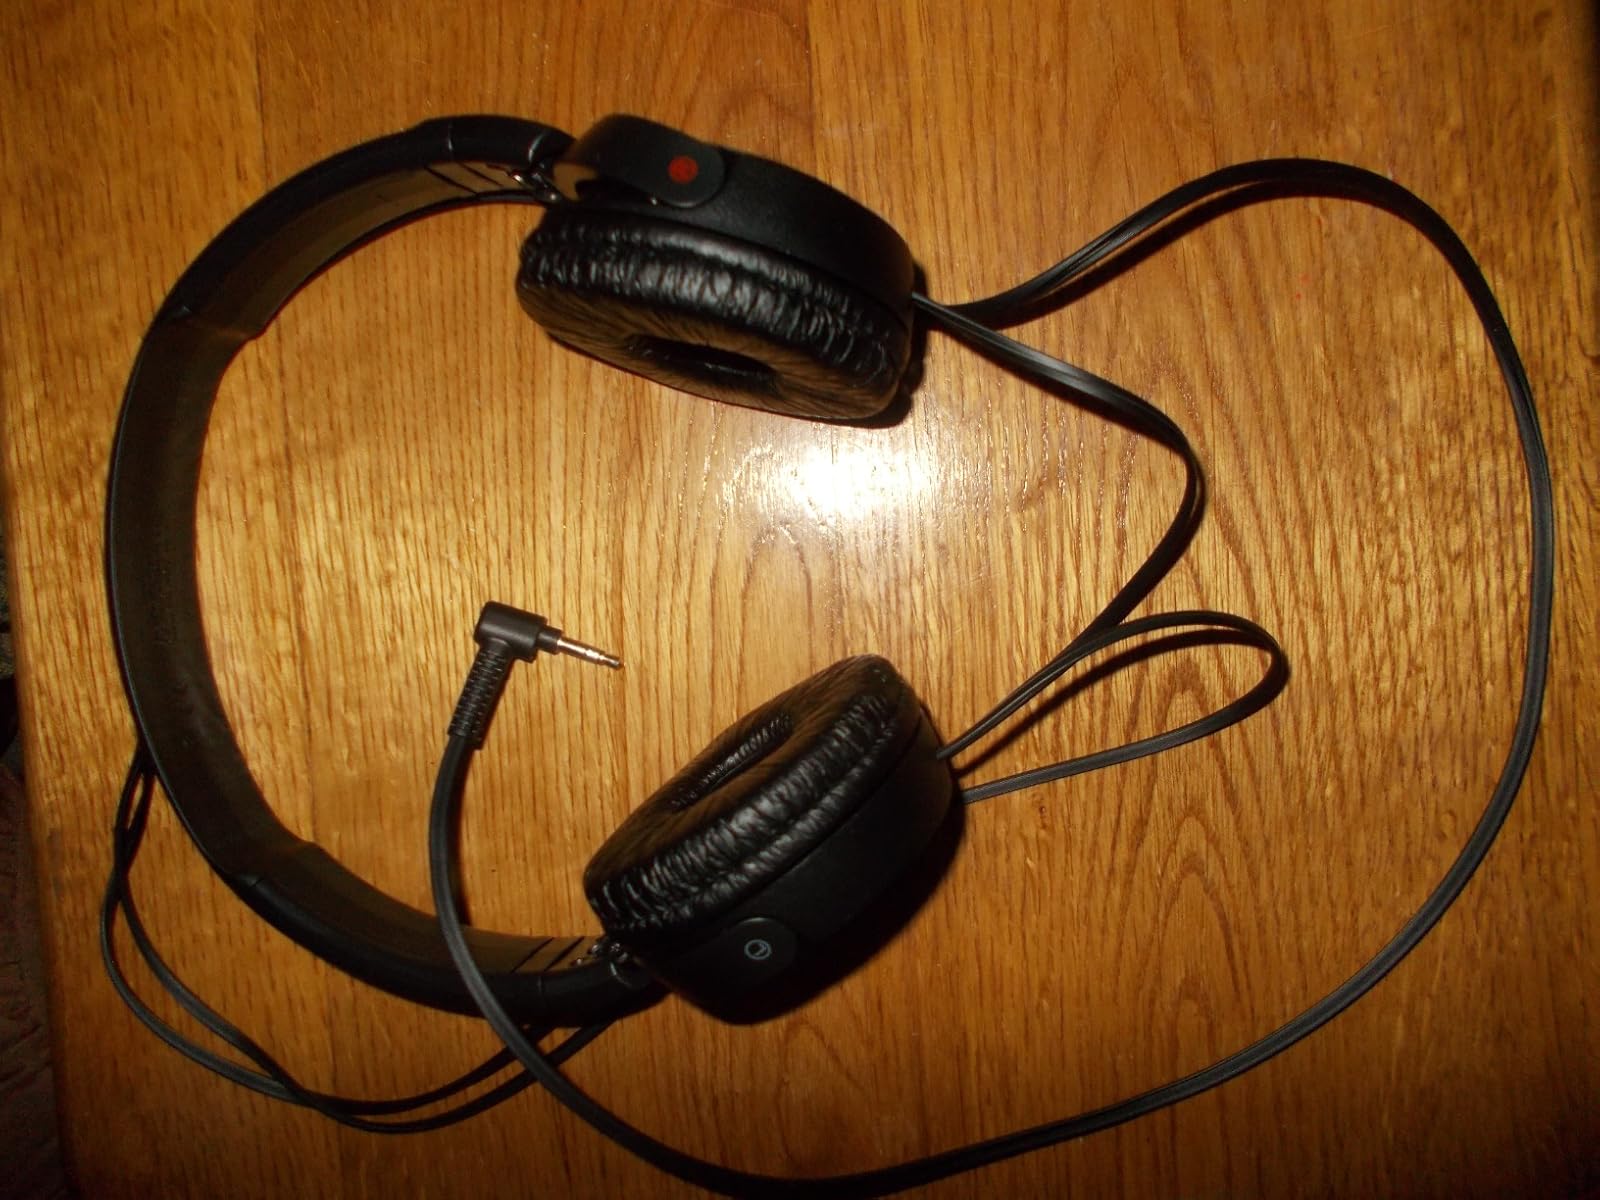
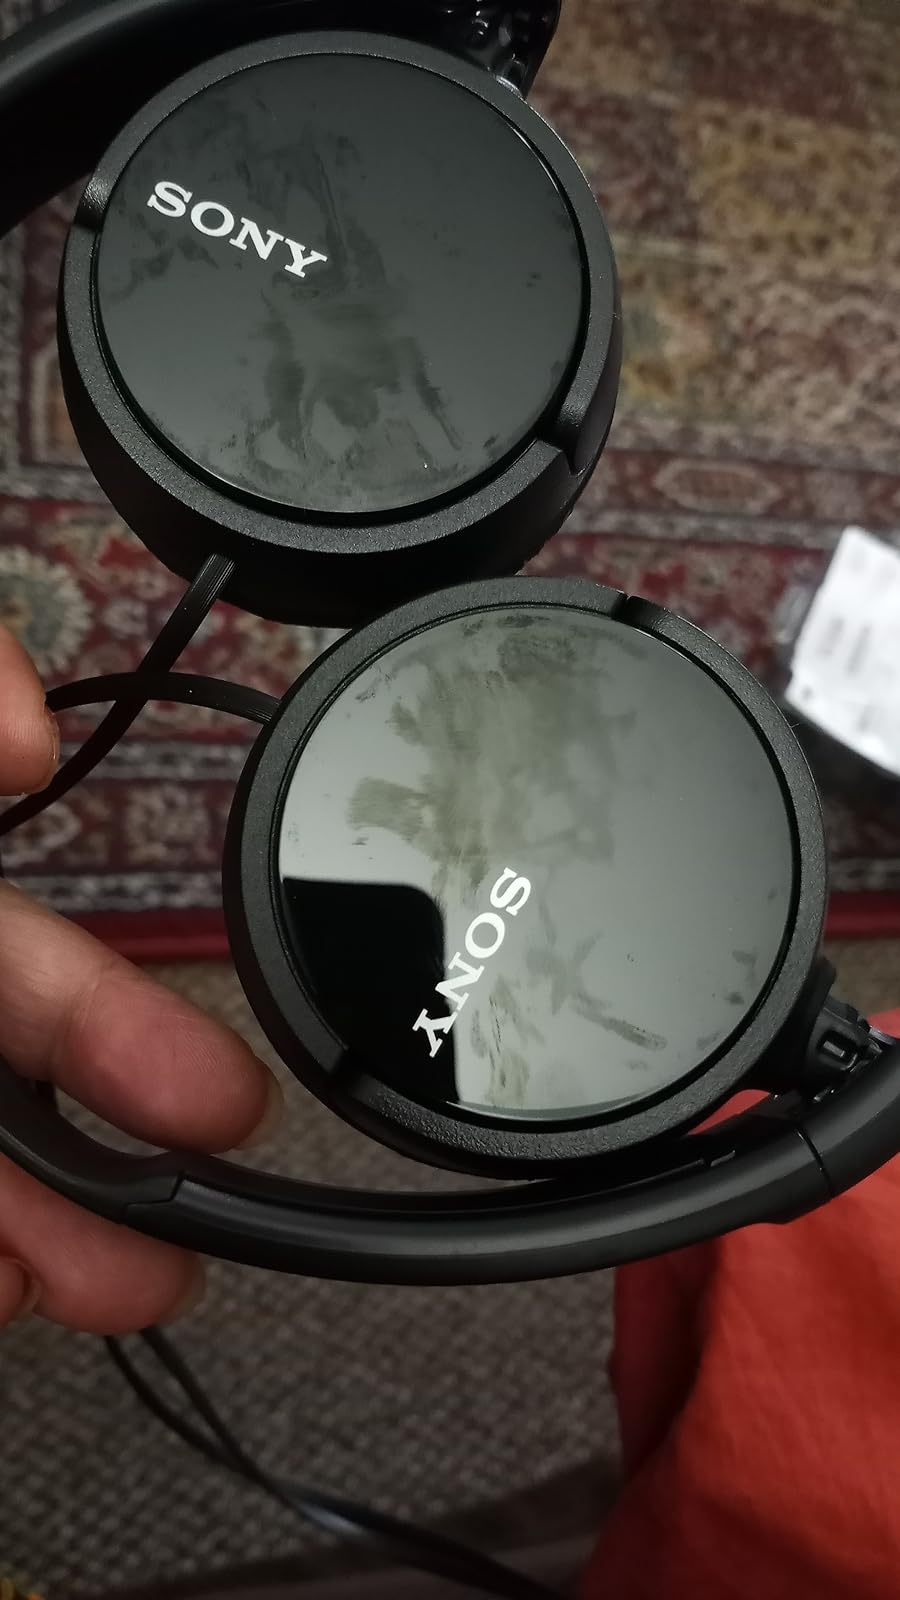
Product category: headphones
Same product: yes